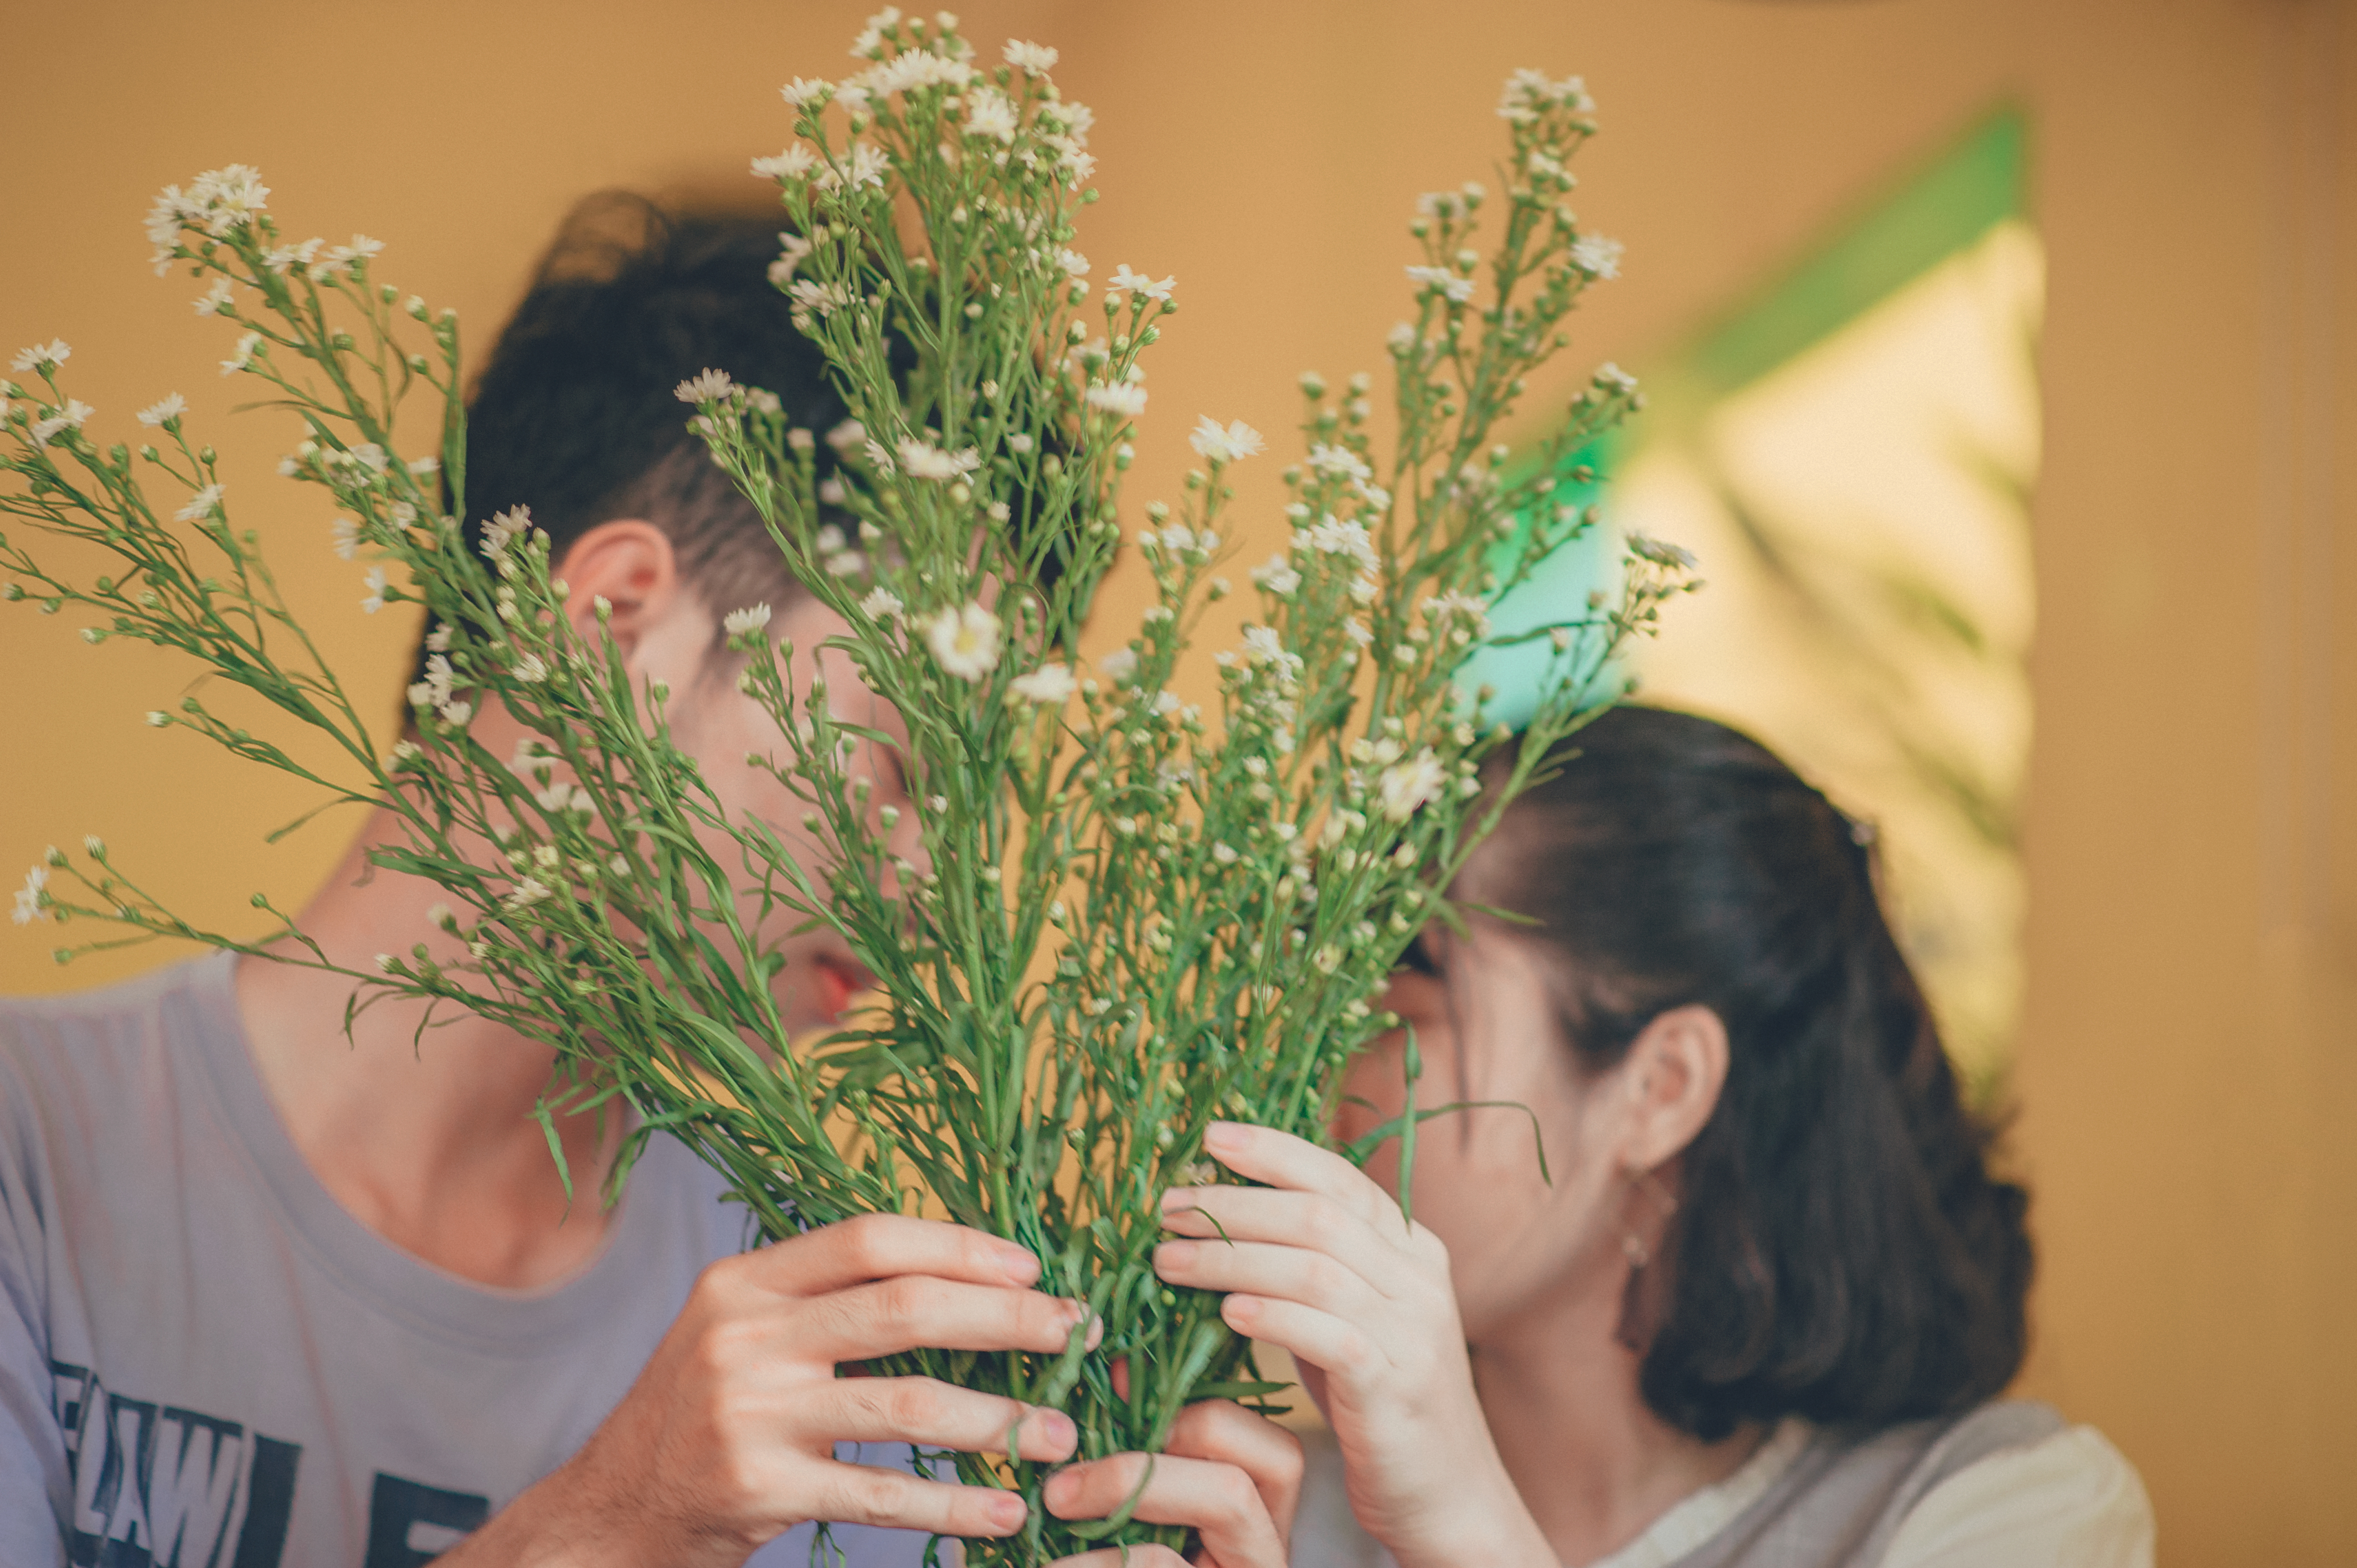
love, cute, portrait, landscape, beautiful, travel, girl, boy, flower, plant, flower arranging, floristry, floral design, ceremony, flower bouquet, grass, tree